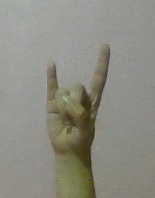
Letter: la